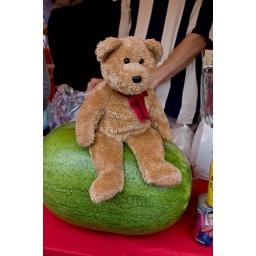
We spotted a HUGE watermelon at a funfair stall in Taiwan.